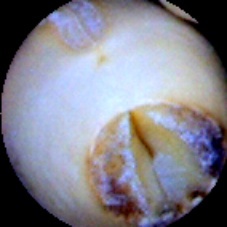
Label: Broken